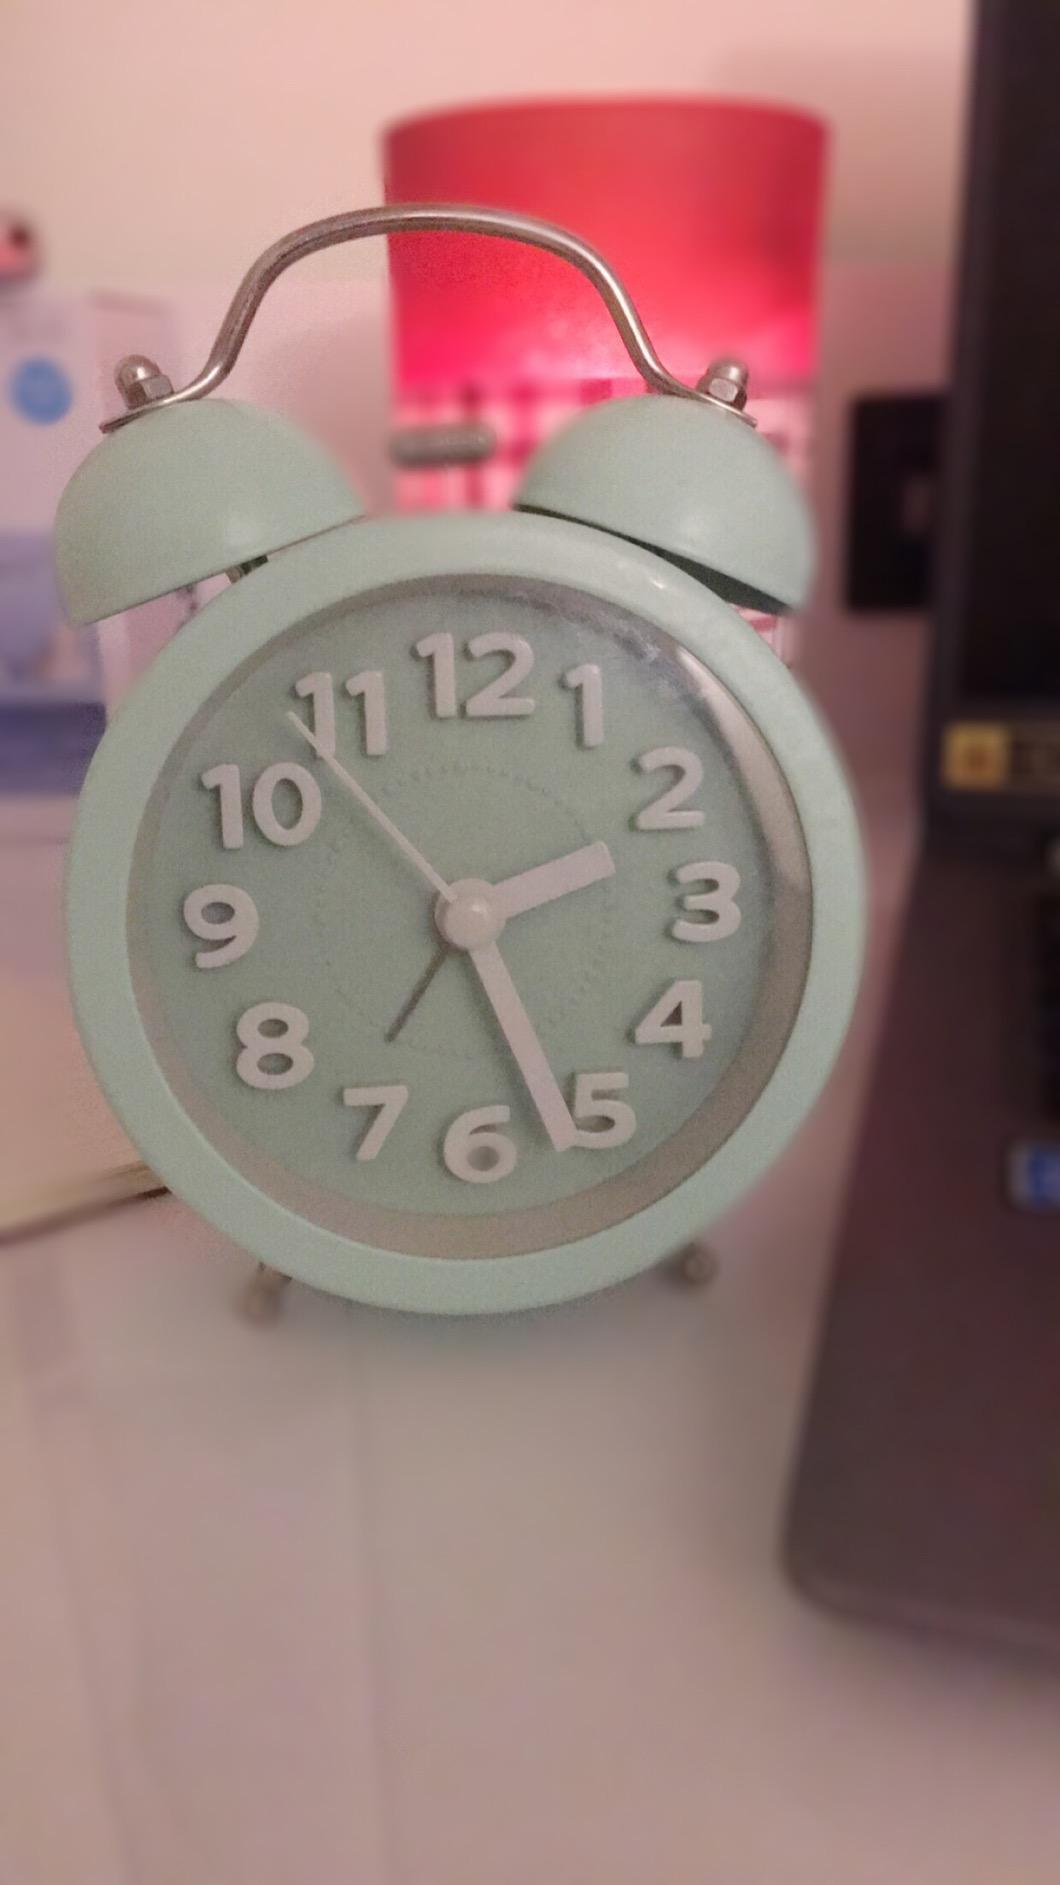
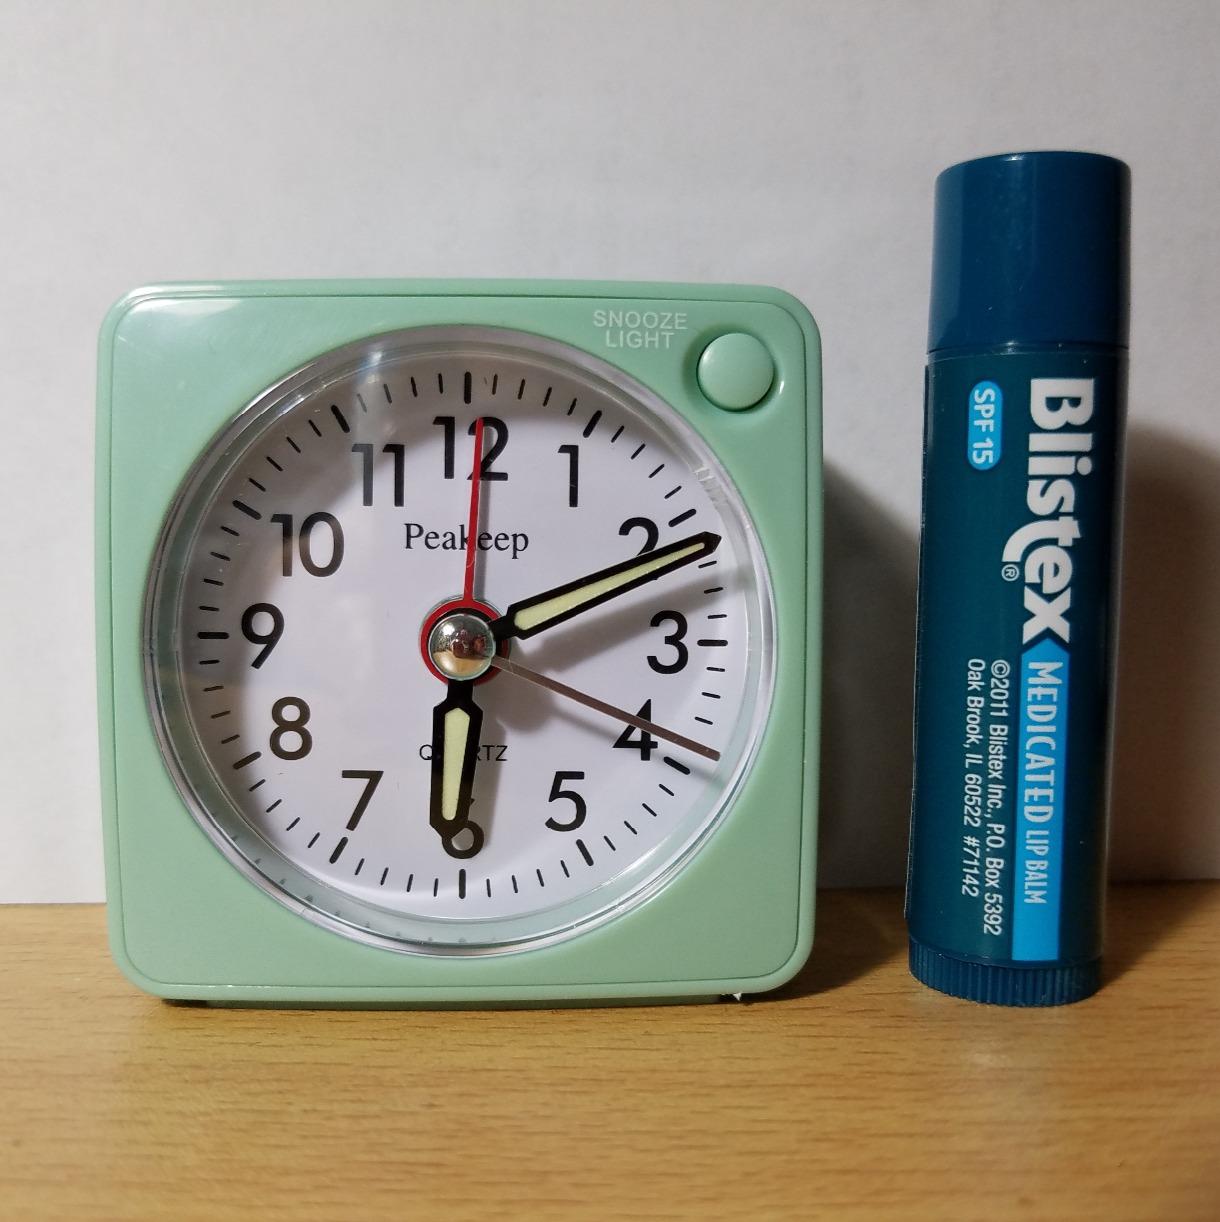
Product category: clock
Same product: no